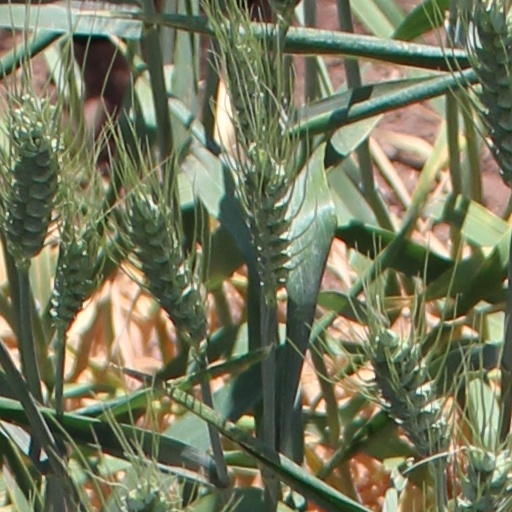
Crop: wheat